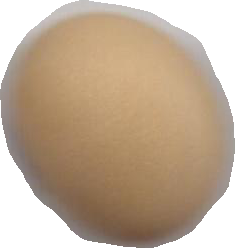
Variety: Anjasmoro